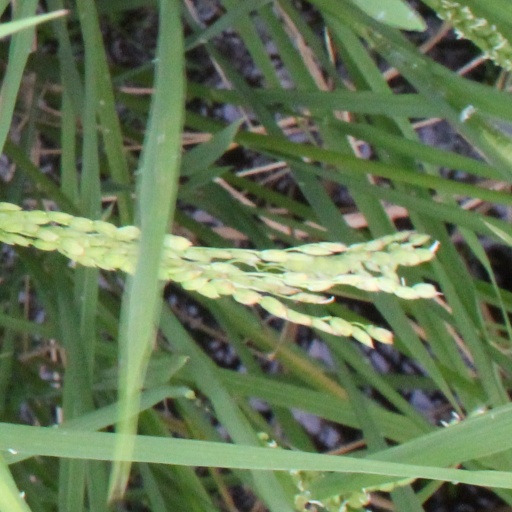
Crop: rice